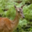
Label: deer